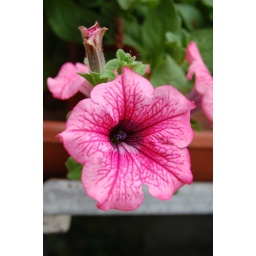
this is a roman pink flower i got to shoot in a macdonalds garden tea shop in rome